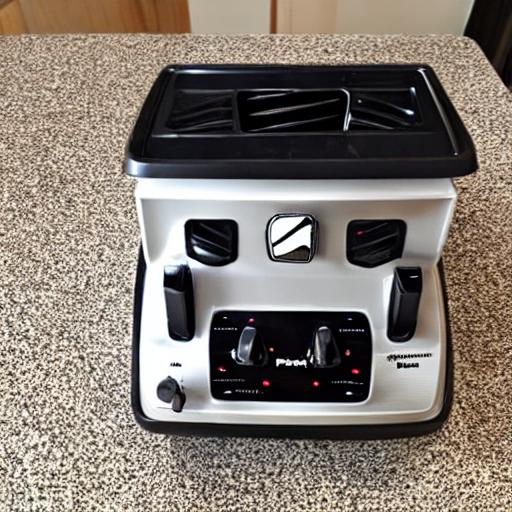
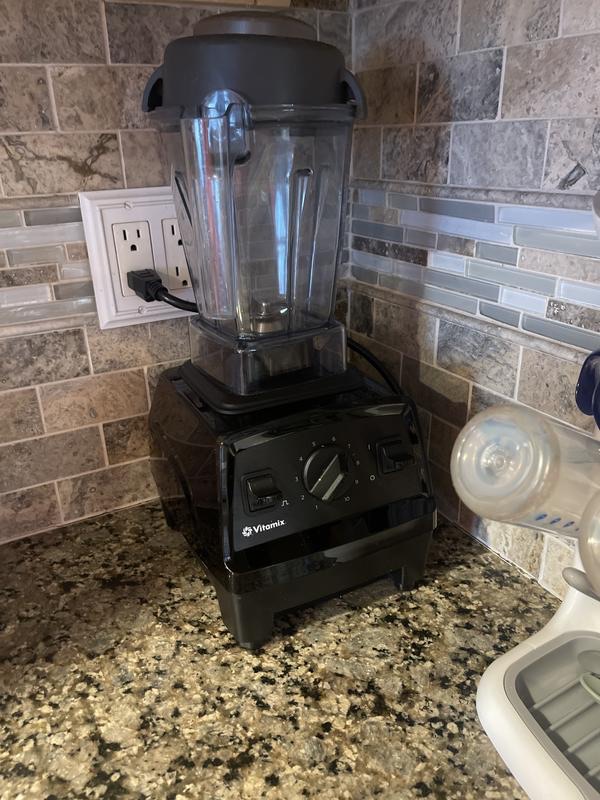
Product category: items_blender
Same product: no